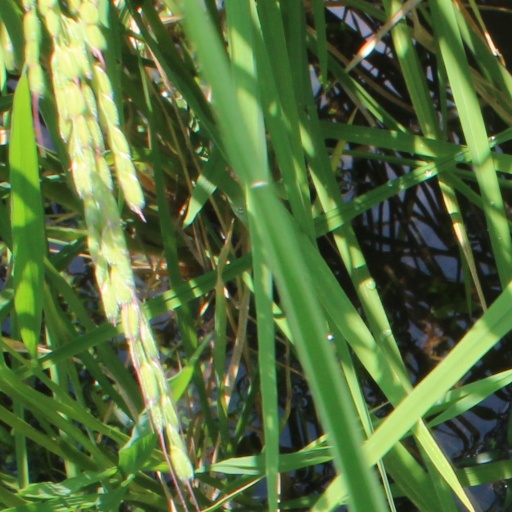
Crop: rice